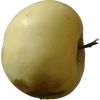
Label: Apple hit 1